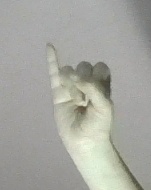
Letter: meem